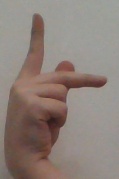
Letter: dha